Bryan Bresee

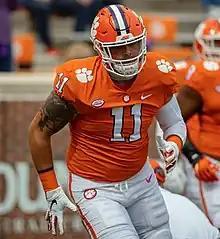
Bresee with the Clemson Tigers in 2020

Bresee started every game for Clemson as a freshman in 2020, recording 33 tackles, 6.5 tackles for loss and four sacks. In the CFP Semi Finals, Bresee performed 2.5 tackles for loss and a sack in the Tigers loss to Ohio State. At the conclusion of his freshman season, he was named the Atlantic Coast Conference (ACC) Defensive Rookie of the Year, and an All-ACC first team member. In 2021, Bresee suffered an ACL tear, which cut his season short to only four games, but nevertheless earned All-ACC honors. In 2022, Bresee missed several games due to injury and family matters but once again earned All-ACC honors.